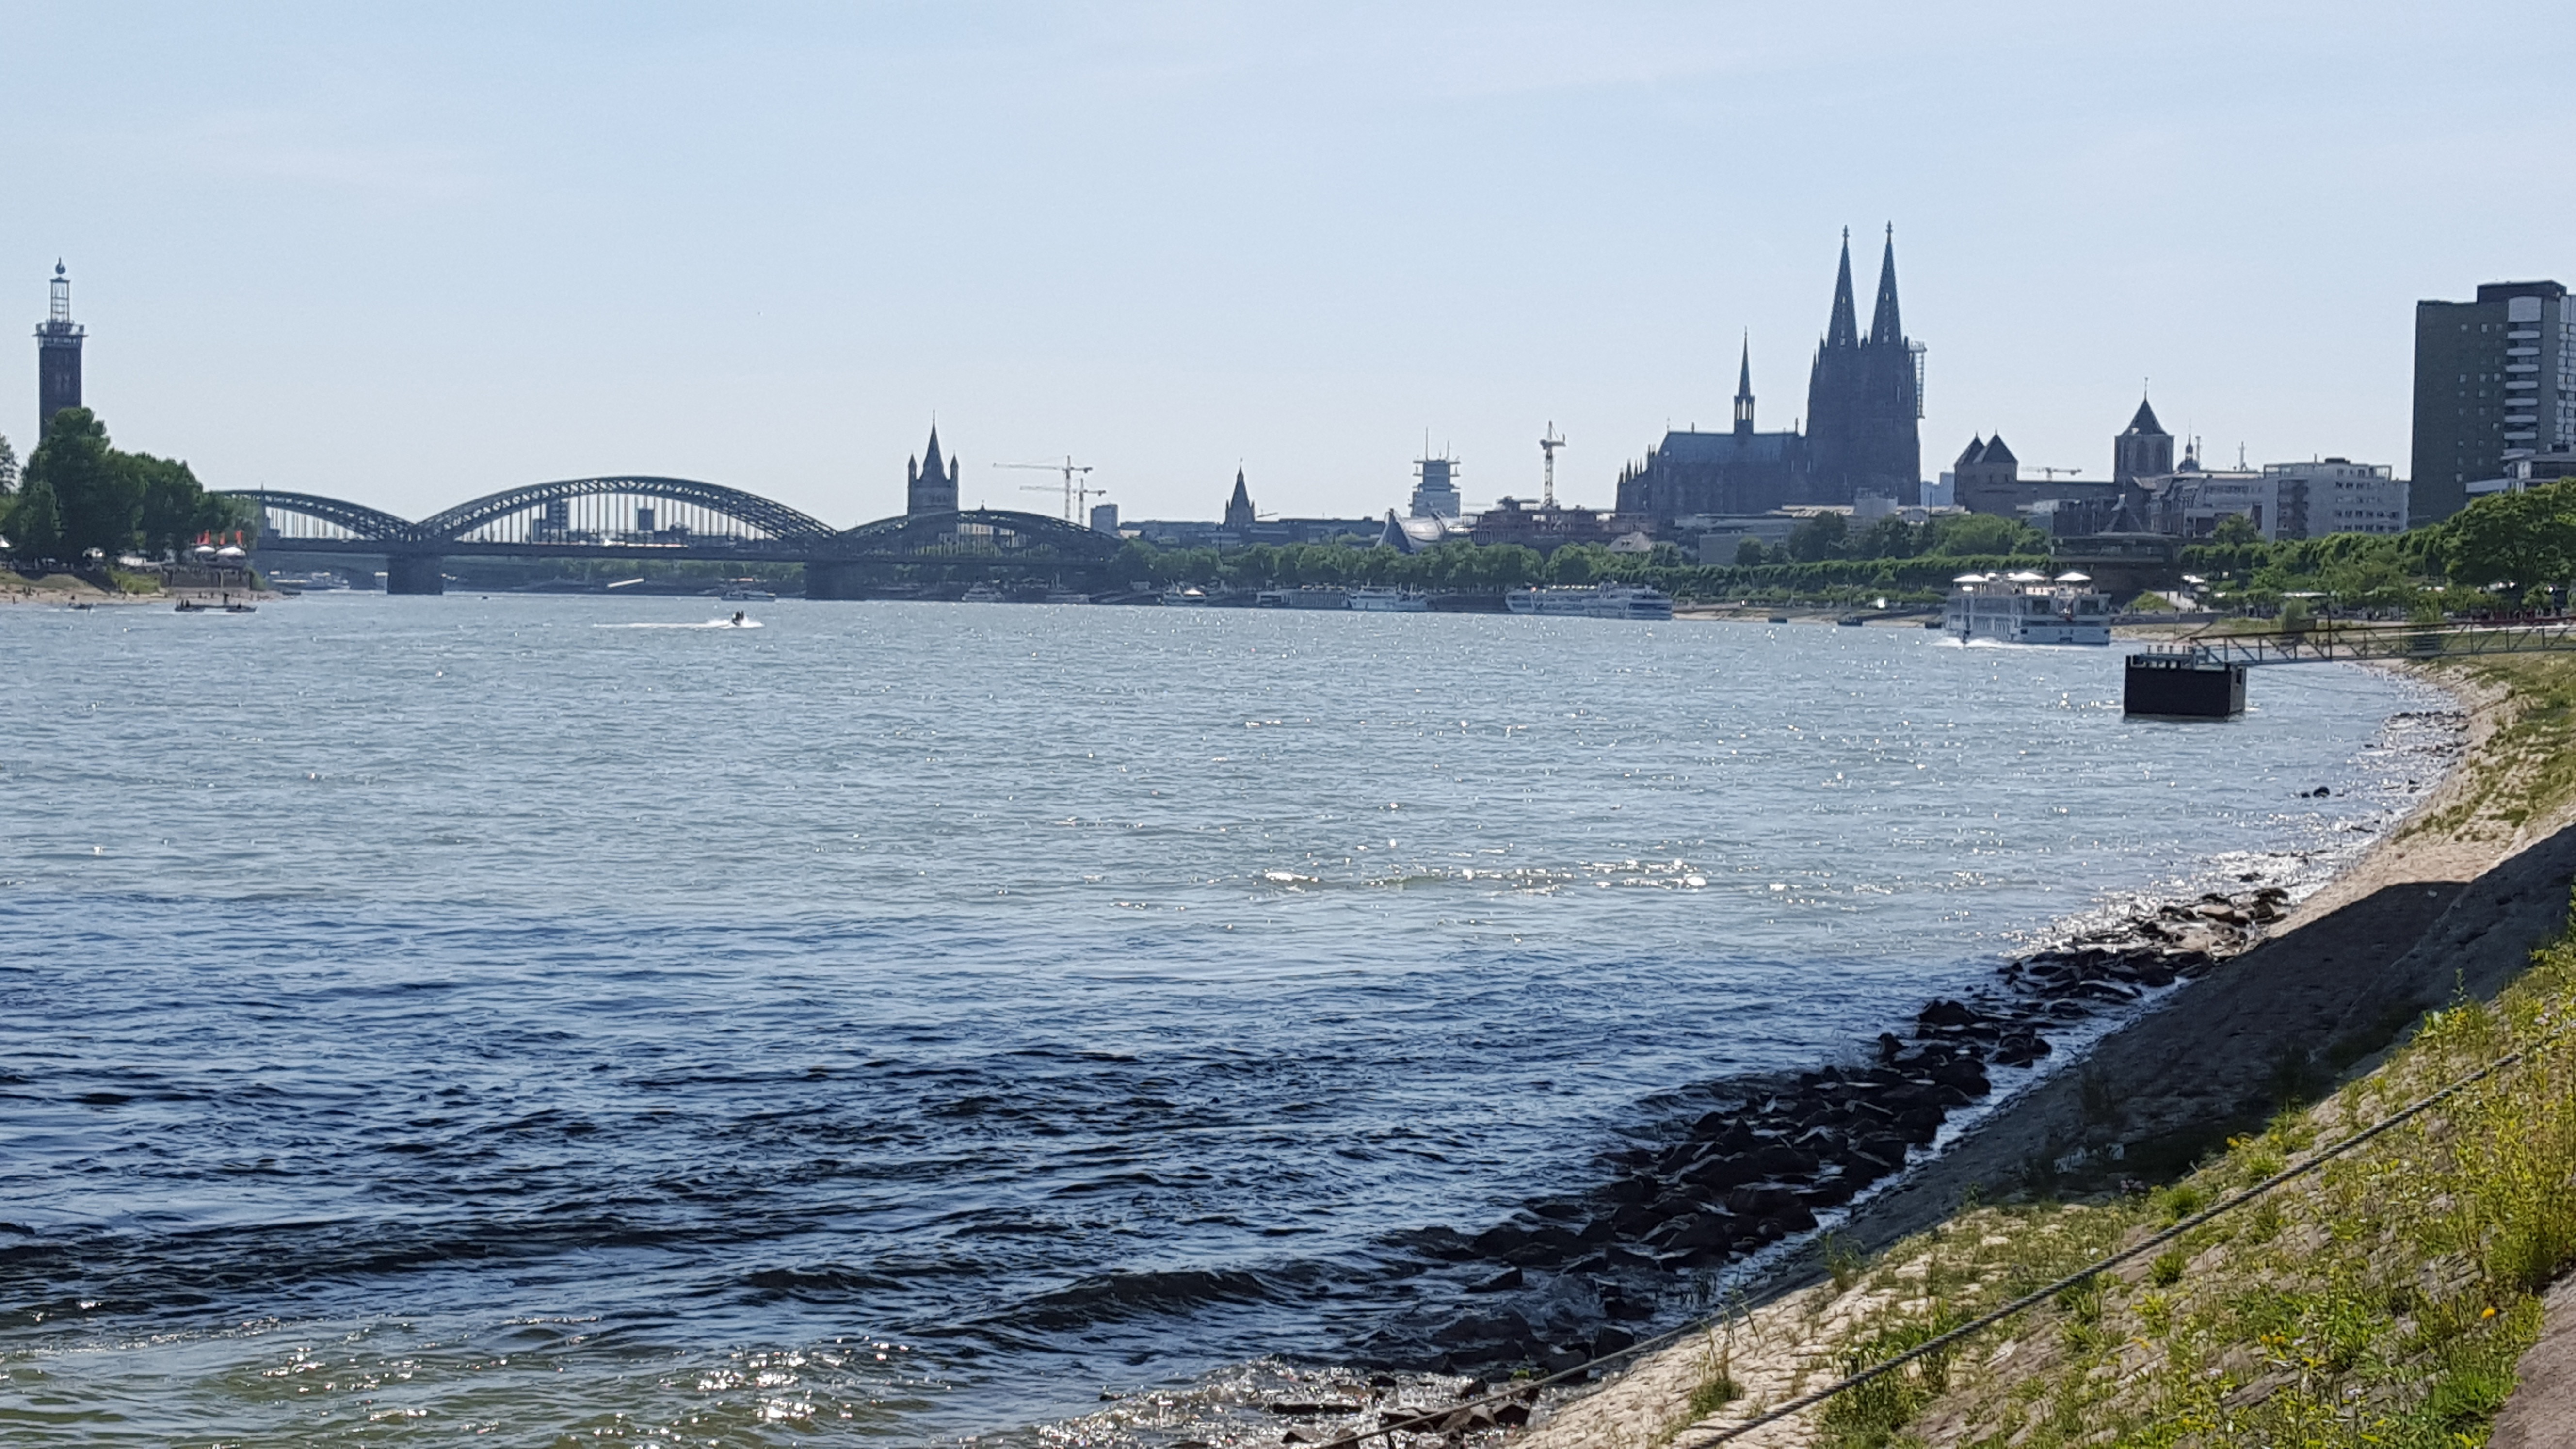
landscape, sea, coast, water, nature, ocean, skyline, sunlight, shore, wave, building, city, river, ship, vacation, boot, idyllic, vehicle, bay, harbor, waterway, body of water, homes, churches, germany, cologne, drawbridge, waters, rhine, rhine river, instead of